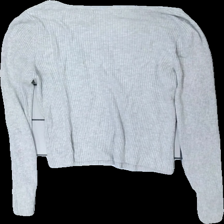
View: back
Type: Top
Category: Ladies
Brand: Bikbok
Colors: Grey
Material: 100% viscose
Cut: Regular
Size: S
Season: All
Price range: 50-100
Recommended usage: Reuse